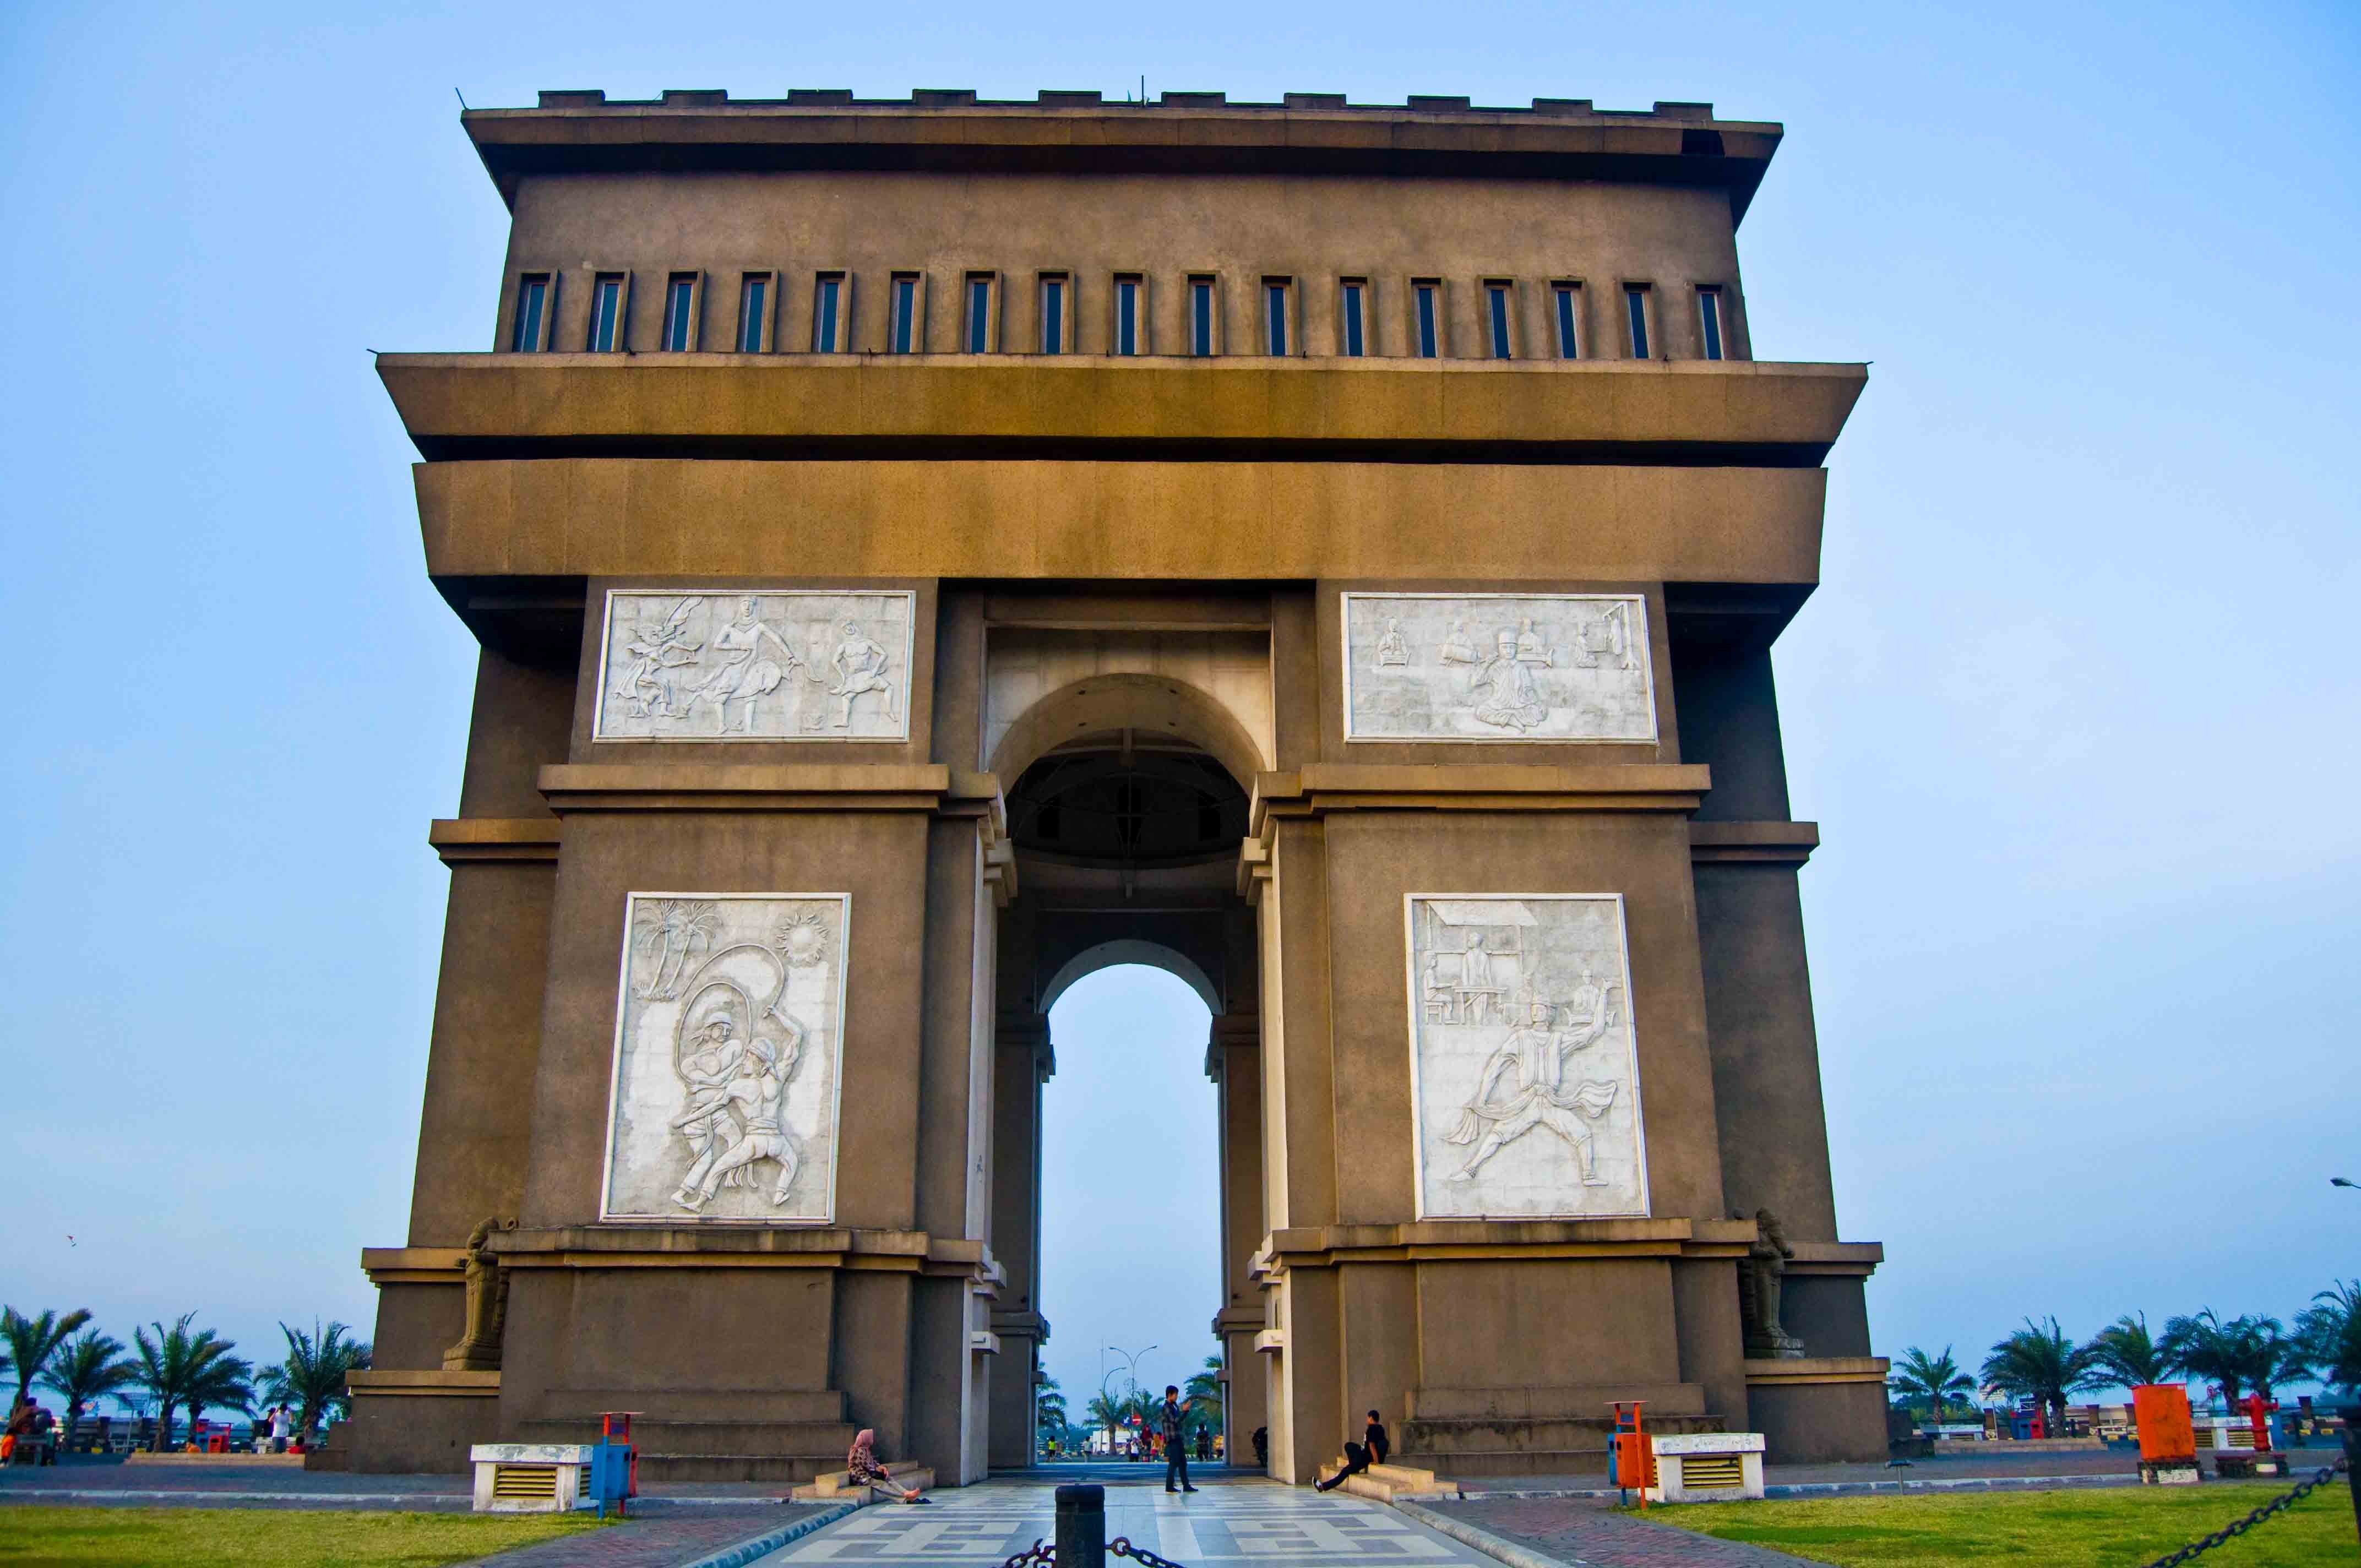
architecture, structure, monument, arch, tower, landmark, facade, memorial, victory, indonesian, triumphal arch, east java, kediri, gumul simpang lima, the arch